High voltage

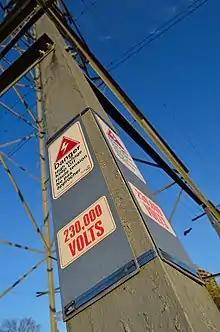
Power lines with high voltage warning sign.

High voltage electricity refers to electrical potential large enough to cause injury or damage. In certain industries, "high voltage" refers to voltage above a certain threshold. Equipment and conductors that carry high voltage warrant special safety requirements and procedures.